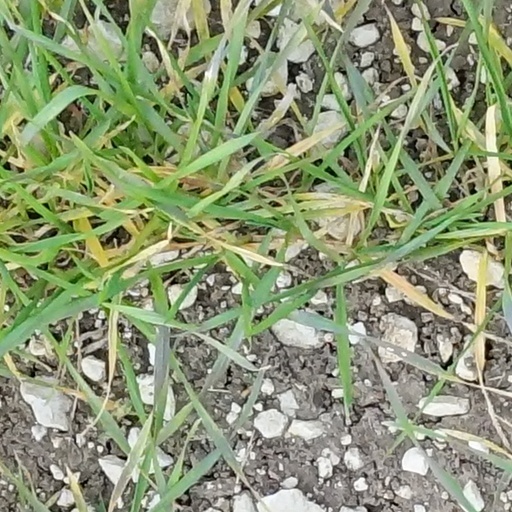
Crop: wheat